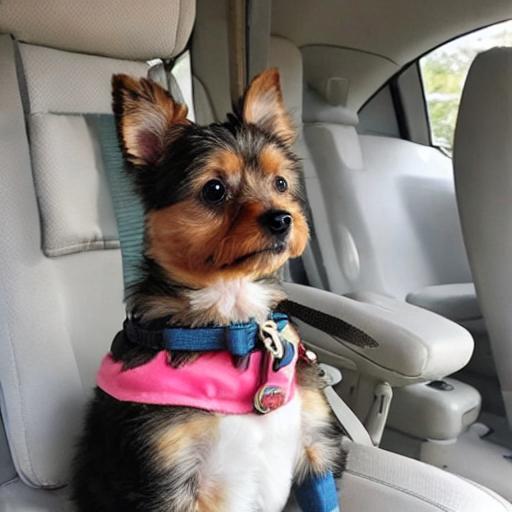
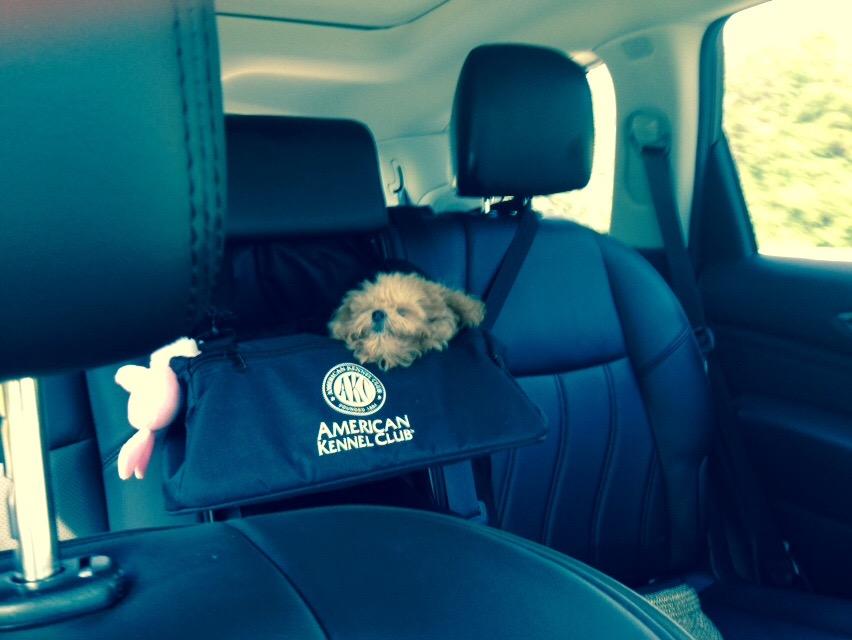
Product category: items_kennel
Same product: no